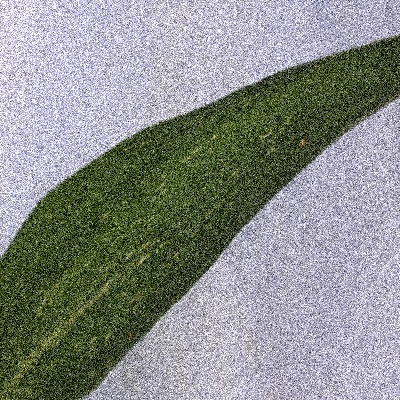
Label: Corn_(Maize)___Maize_Streak_Virus